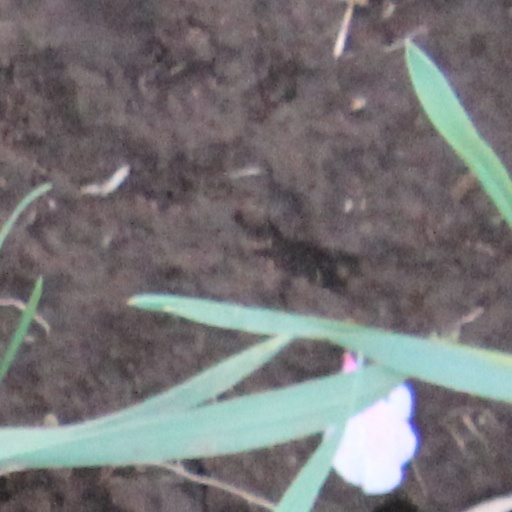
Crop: wheat